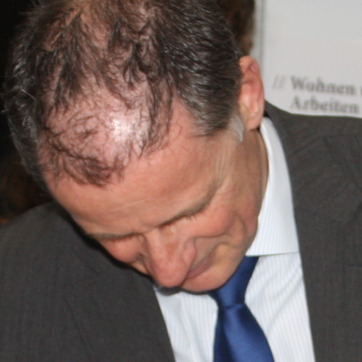
Material: skin